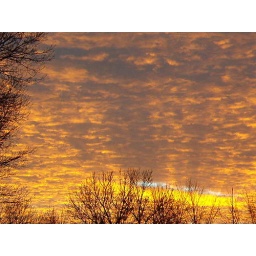
Golden bars of sun in the clouds across the sky